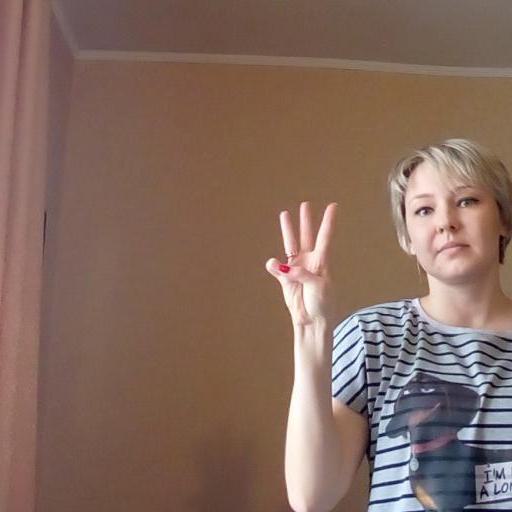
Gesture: three